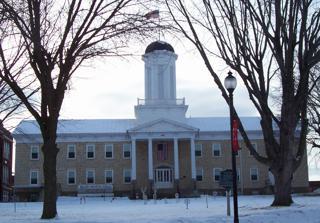
Building: White Limestone School
Country: United States of America
Year built: 1858
United States historic place White Limestone School U.S. National Register of Historic Places White Limestone School Show map of Wisconsin Show map of the United States Location N. Main St. between Dayton and Buchanan Sts., Mayville, Wisconsin Coordinates 43°29′54″N 88°32′46″W / 43.49833°N 88.54611°W / 43.49833; -88.54611 ( White Limestone School ) Area 0.3 acres (0.12 ha) Built 1857-1858/1876-1877 Architect Friedrich Fischer (additions) Architectural style Greek Revival NRHP reference No. 76000057 Added to NRHP October 22, 1976 The White Limestone School is located in Mayville, Wisconsin . History The school was constructed from 1858 to 1957 to replace the previous one and serve the city's growing population. During the 1870s, with the population still growing, major additions built. During various times in the school's history, it taught all grades ranging from kindergarten through all four years of high school. The building ceased being used as a school in 1981. It has since been converted into a museum. References